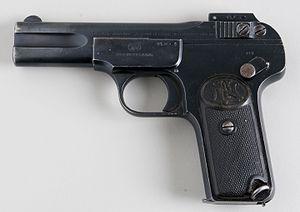
Le FN Browning M1900 est un pistolet semi-automatique simple action conçu vers 1896 par John Browning.